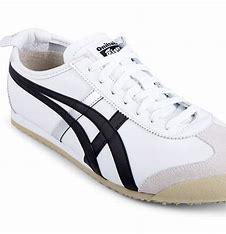
Brand: Asics
Model: Onitsuka Tiger Mexico 66